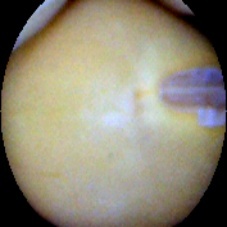
Label: Intact